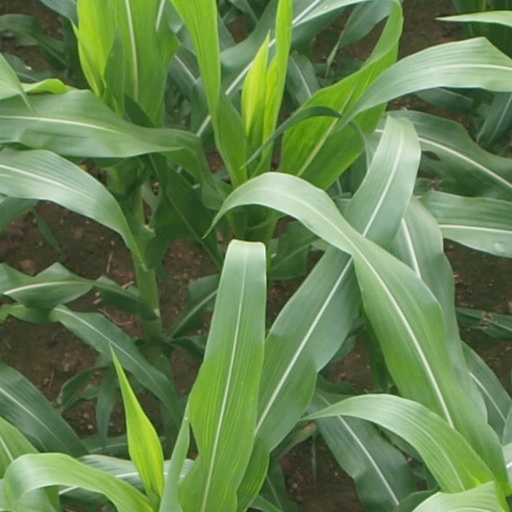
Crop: maize; corn